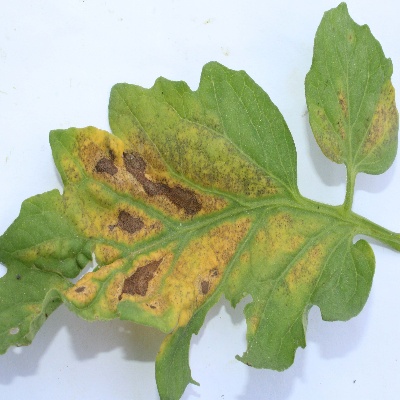
Crop: Tomato
Condition: verticulium wilt